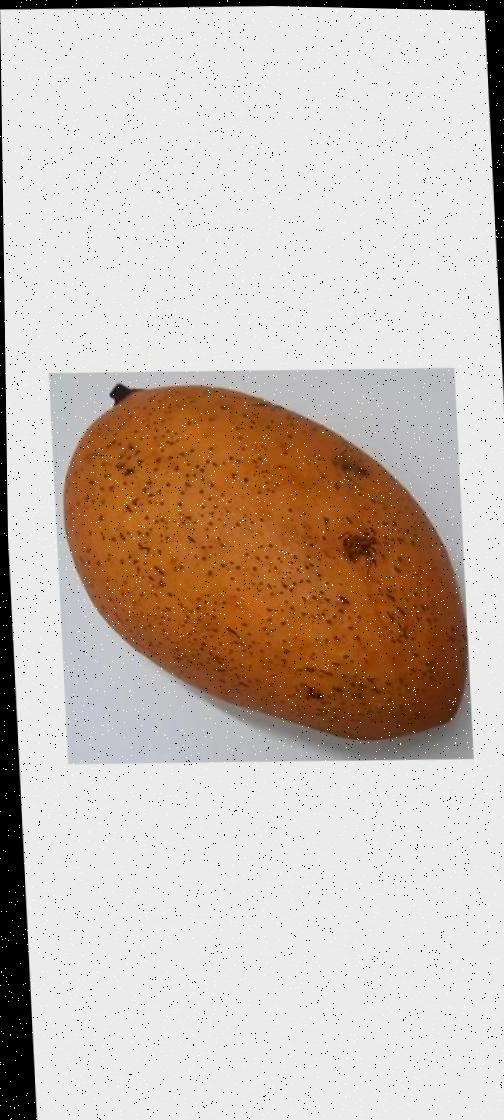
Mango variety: Ashshina Classic